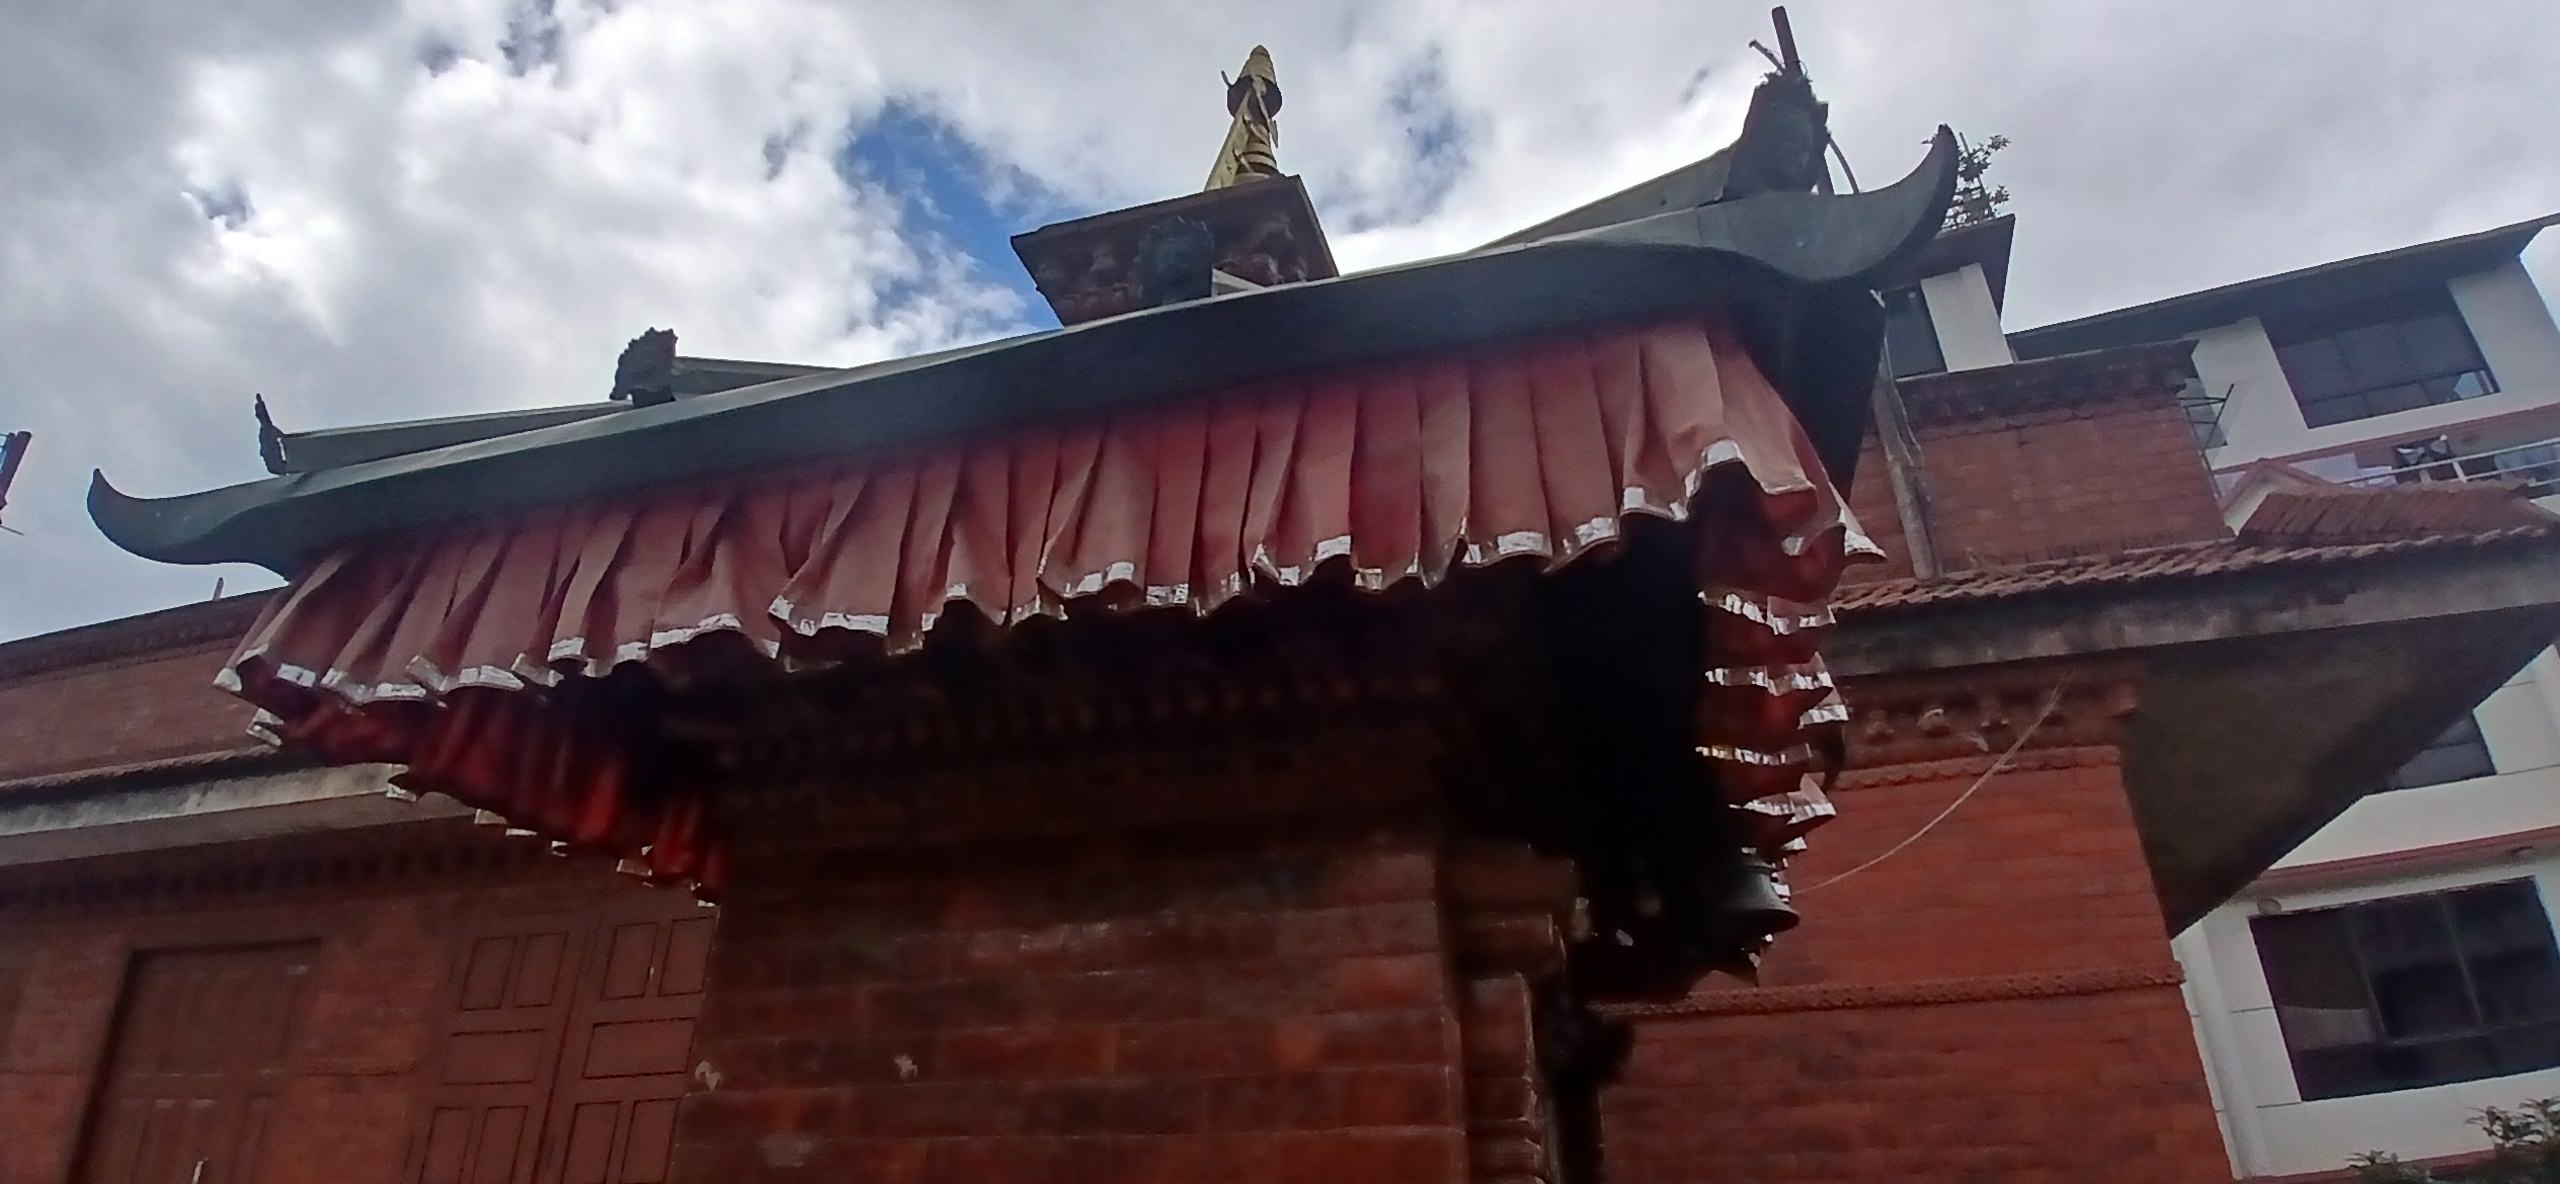
Heritage site: Surya_Binayak